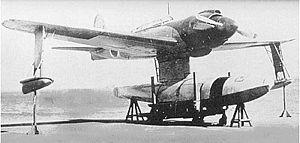
Kawanishi Kokuki est un constructeur aéronautique japonais disparu. Il a été fondé en 1920 dans la préfecture de Hyōgo comme filiale industrielle du conglomérat Kawanishi, déjà à l'origine de Nakajima Aircraft Company. Kawanishi Kokuki a été fondée en 1928, reprenant toutes les activités de l'entité précédente. Durant la Seconde Guerre mondiale, il produisit des chasseurs et des hydravions pour la marine impériale japonaise.